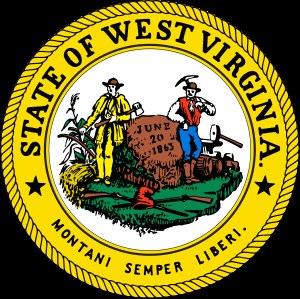
Le sceau de l'État de Virginie-Occidentale a été adopté en 1863.